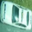
Label: automobile